Little Darlings (Wilson novel)

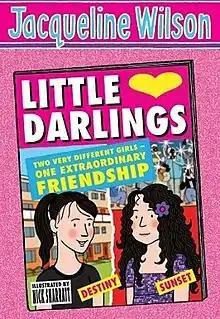
First edition

Little Darlings is a 2010 children's novel by the best-selling British author Jacqueline Wilson. It was adapted for television by Sky UK in February 2022.